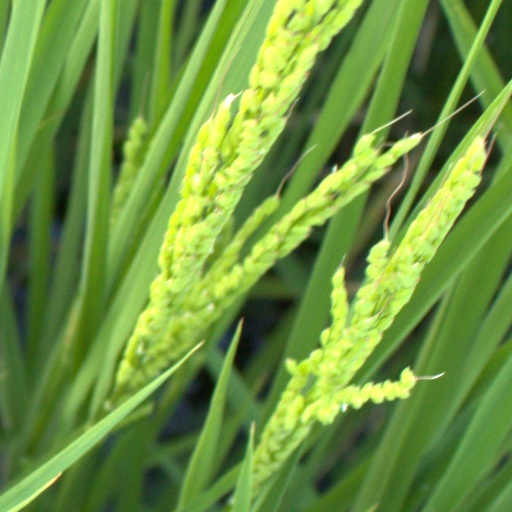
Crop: rice